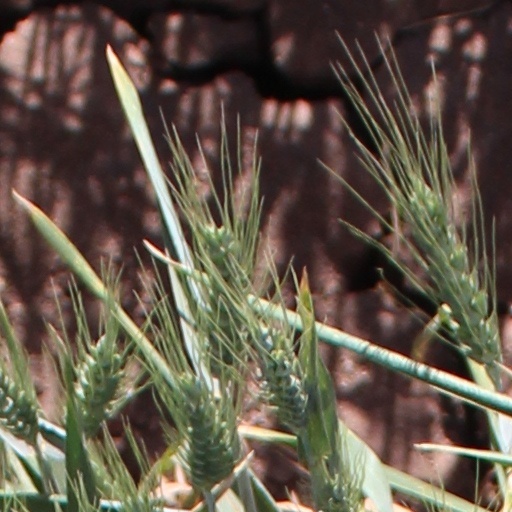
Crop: wheat